Primary education in the United States

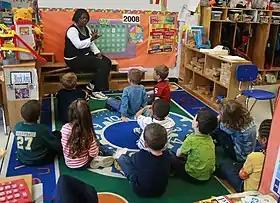
A teacher and her students in an elementary school classroom

Primary education in the United States (also called elementary education) refers to the first seven to nine years of formal education in most jurisdictions, often in elementary schools, including middle schools. Preschool programs, which are less formal and usually not mandated by law, are generally not considered part of primary education. The first year of primary education is commonly referred to as "kindergarten" and begins at or around age 5 or 6. Subsequent years are usually numbered being referred to as "first grade", "second grade", and so forth. Elementary schools normally continue through sixth grade, which the students normally complete when they are age 11 or 12. Some elementary schools graduate after the 4th or 5th grade and transition students into a middle school.